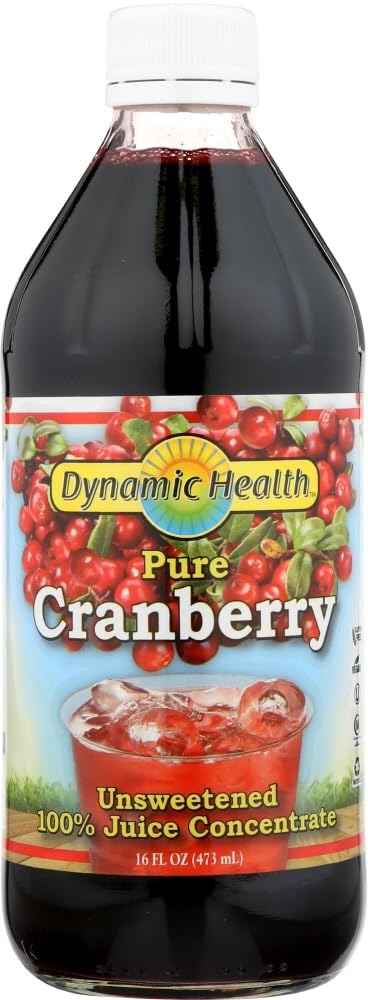
Item Name: Dynamic Health Juice Cncntrt Cranberry
Bullet Point 1: Package may vary ( no Added Sugar UNSWEETENED )
Bullet Point 2: Vegan, gluten-free, Halal & Kosher, you can trust each drop of Pure Cranberry 100% Juice Concentrate to help fuel a fuller life.
Bullet Point 3: Antioxidant rich
Bullet Point 4: Contains flavonoids
Bullet Point 5: Based on average berry weights, actual berries-per-bottle varies
Bullet Point 6: Whether you use it for tropical smoothies and fruit cocktails or as a delicious and natural topping for yogurt, ice cream, fruit, and more, Dynamic Health Cranberry Juice Concentrate is sure to add a delightful dash of antioxidants and flavonoids to your daily diet.
Product Description: The package may vary. You concentrated, unsweetened, cranberry power for a rush of antioxidants and flavonoids. Vegan, gluten-free, Halal & Kosher, you can trust each drop of Pure Cranberry 100% Juice Concentrate to help fuel a fuller life. Antioxidant-rich. Contains flavonoids. Based on average berry weights, actual berries per bottle varies. Whether you use it for tropical smoothies and fruit cocktails or as a delicious and natural topping for yogurt, ice cream, fruit, and more, Dynamic Health Cranberry Juice Concentrate is sure to add a delightful dash of antioxidants and flavonoids to your daily diet.
Value: 48.0
Unit: Fl Oz

Price: 25.59